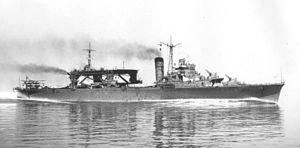
Le Chitose est un transport d'hydravions puis porte-avions léger de la marine impériale japonaise. Navire de tête de la classe du même nom, il est mis en service en 1936.
La classe Chitose est une classe de transports d'hydravions convertis en porte-avions construits pour la marine impériale japonaise durant la Seconde Guerre mondiale. Deux navires sont construits, le Chitose et le Chiyoda, qui sont tous les deux coulés durant la bataille du golfe de Leyte.